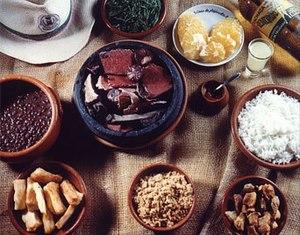
La feijoada est un plat très populaire au Brésil et au Portugal, à base de haricots noirs et de viande de porc. Servie souvent le samedi au restaurant, elle est l'occasion de réunions familiales et de rassemblements d'amis. D'un coût peu élevé, elle est appréciée par toutes les classes sociales.
La cuisine brésilienne est issue d'influences européennes, indigènes et africaines. Plusieurs des techniques de préparation sont d'origine indigène, mais ont été adaptées par les esclaves et les Portugais. Les esclaves exécutaient leurs propres recettes en remplaçant les ingrédients qui leur manquaient par des ingrédients locaux. La feijoada, le mets typique du pays, en est un bon exemple.